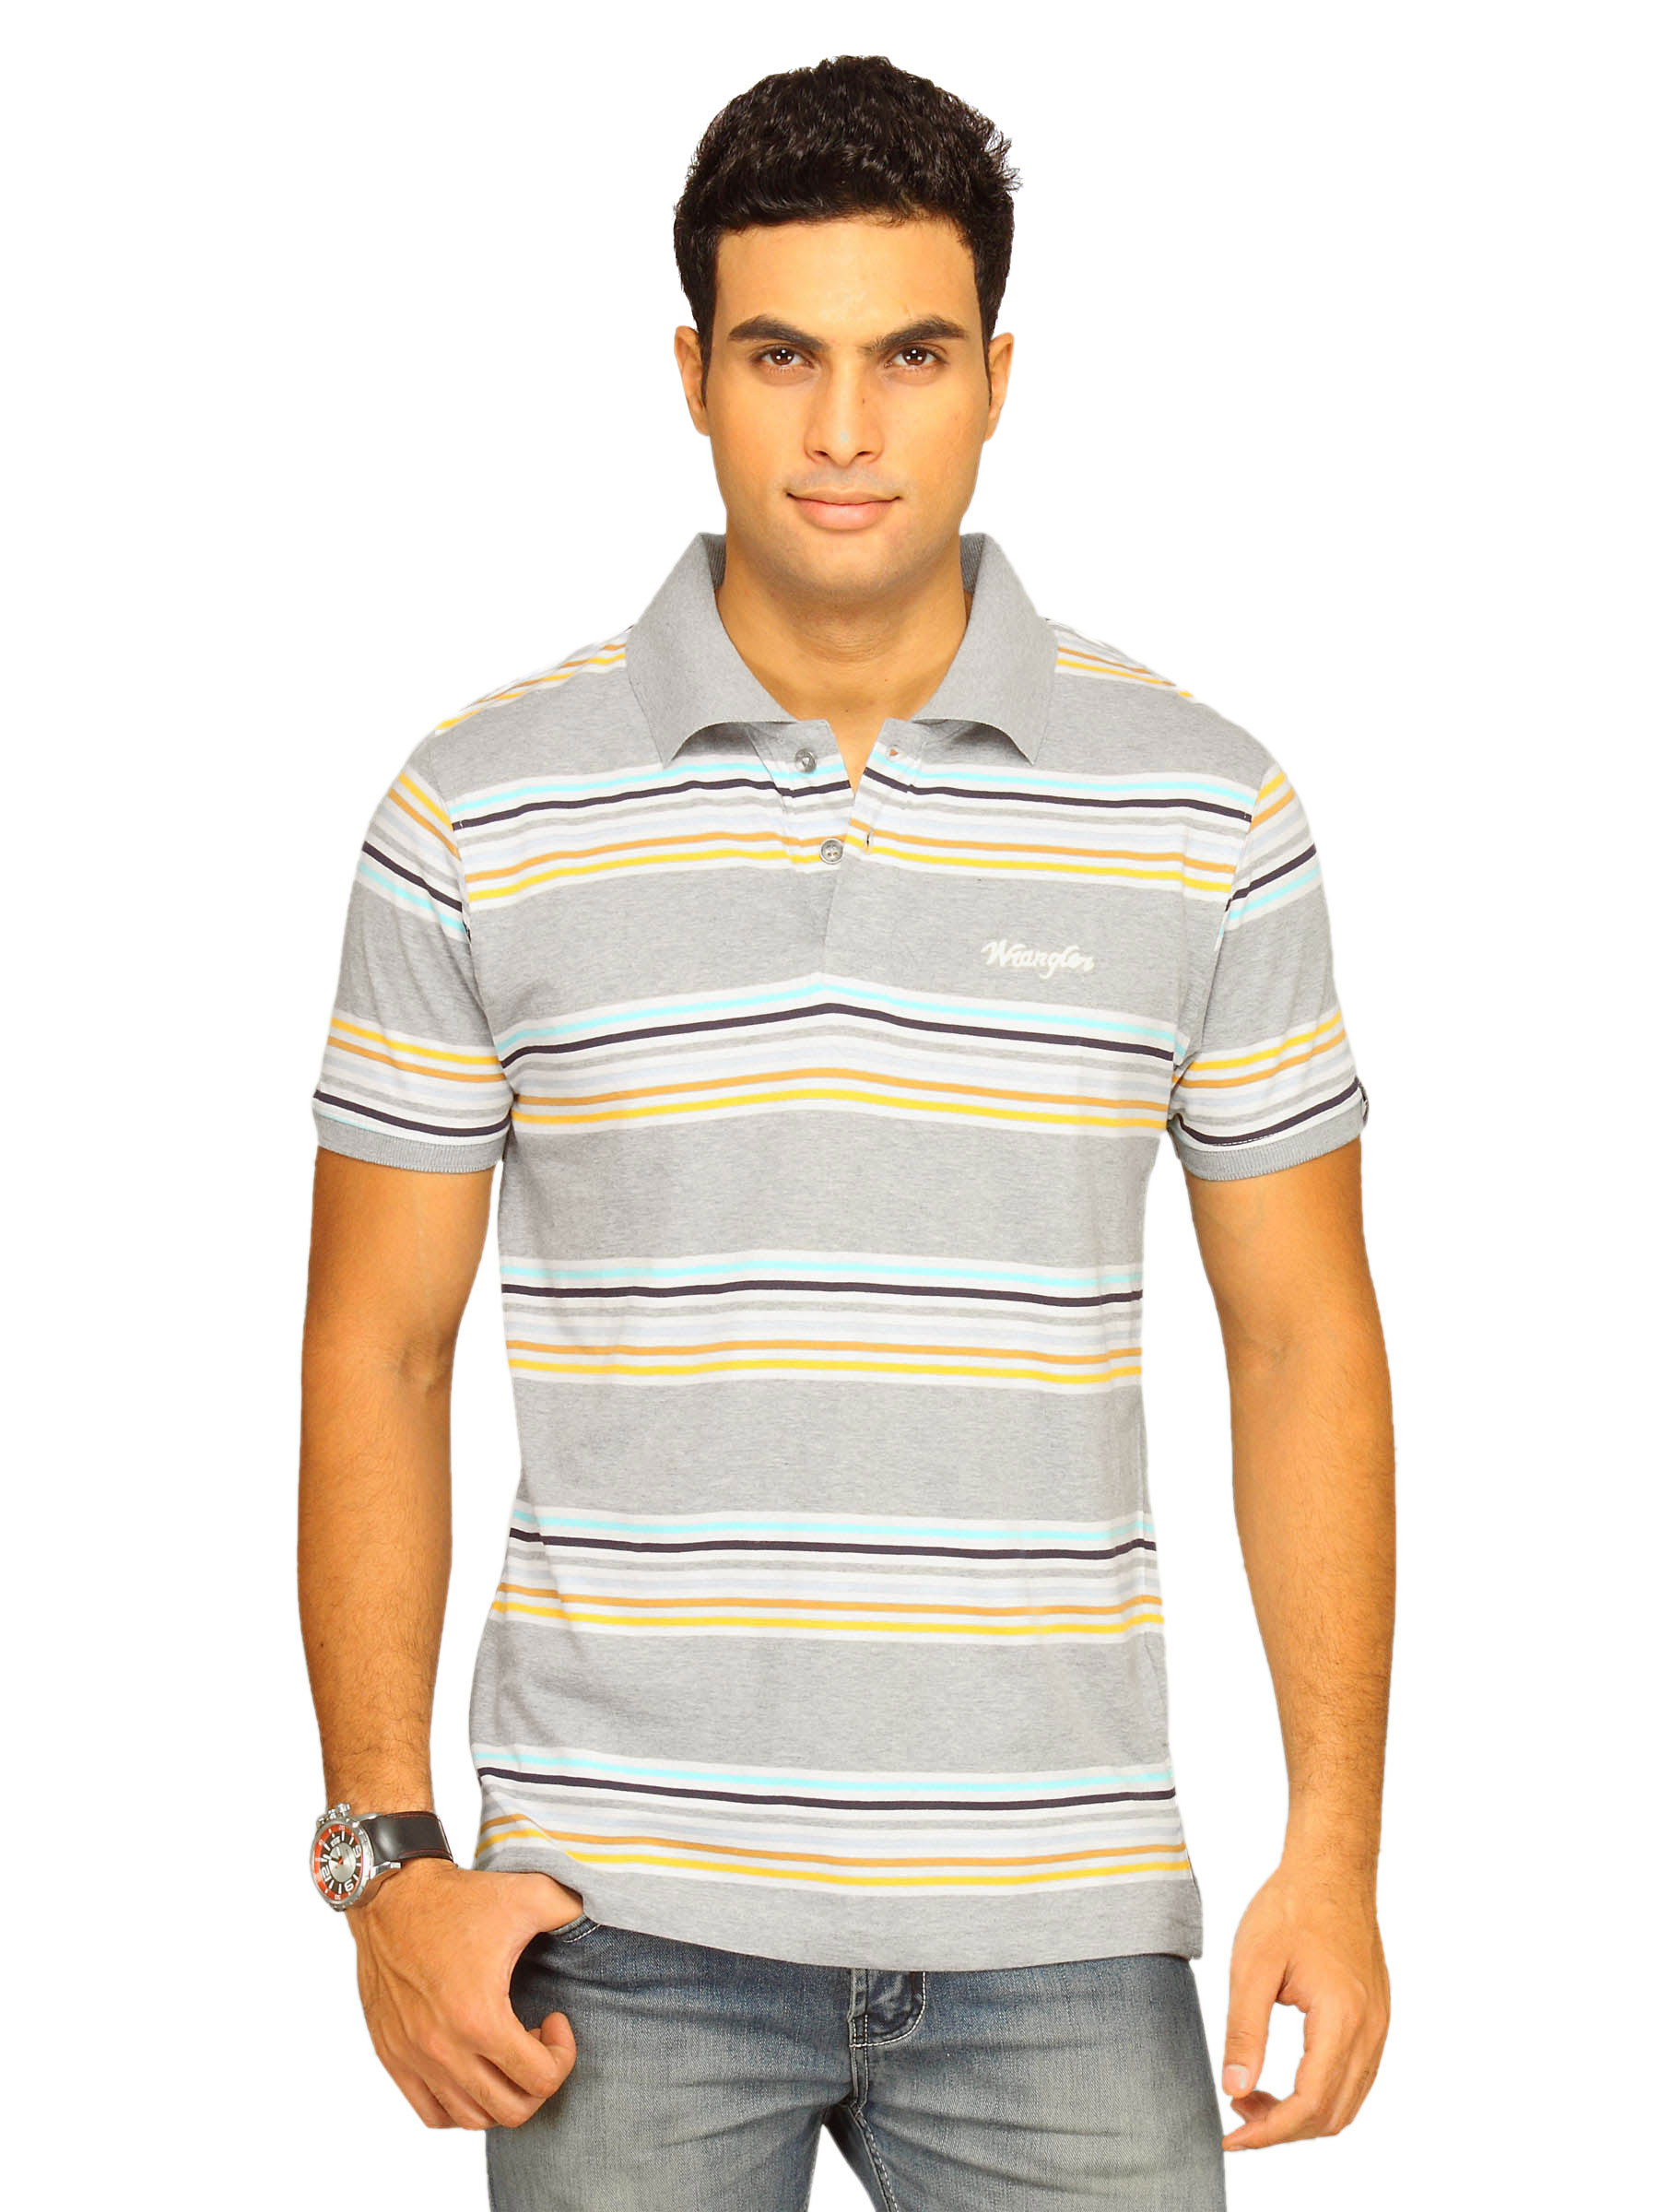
Wrangler Men's Multicolor Striper Grey Melange T-shirt
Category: Apparel / Topwear / Tshirts
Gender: Men
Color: Grey
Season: Summer 2011
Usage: Casual